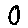
Label: 0